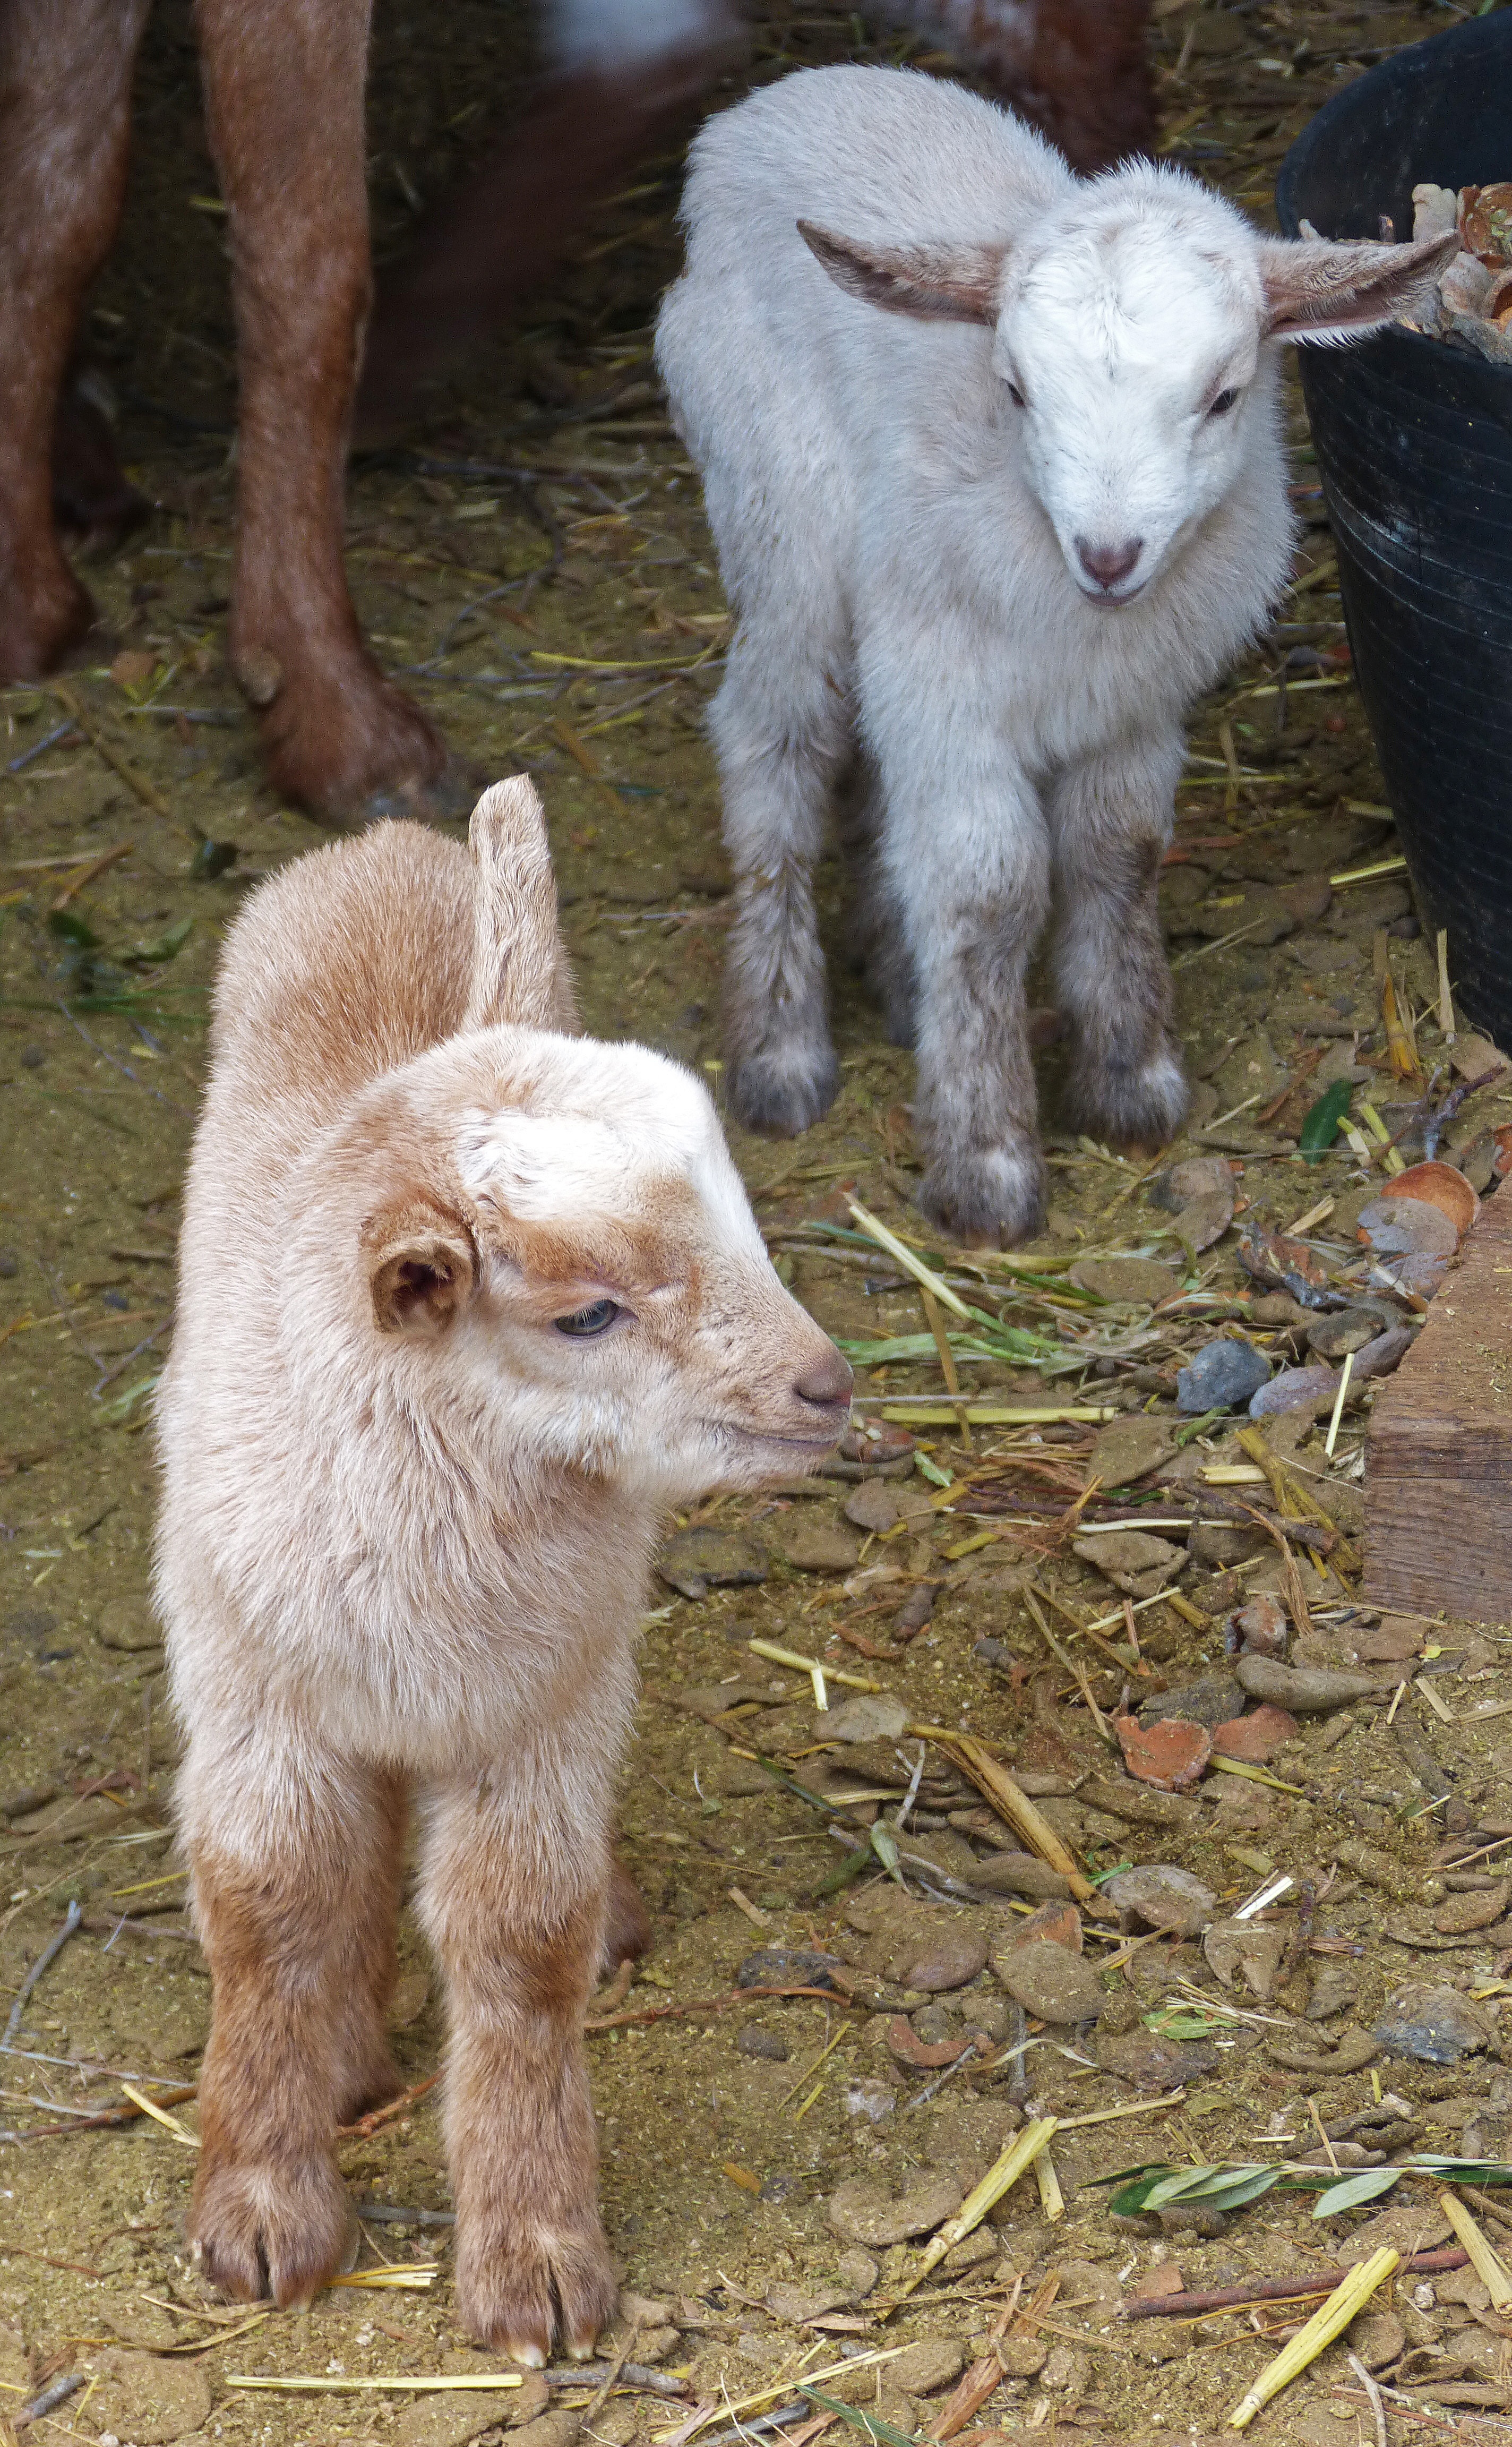
goat, pasture, sheep, mammal, fauna, alpaca, kids, goats, vertebrate, sheeps, breeding, plush toys, camel like mammal, newborn infants